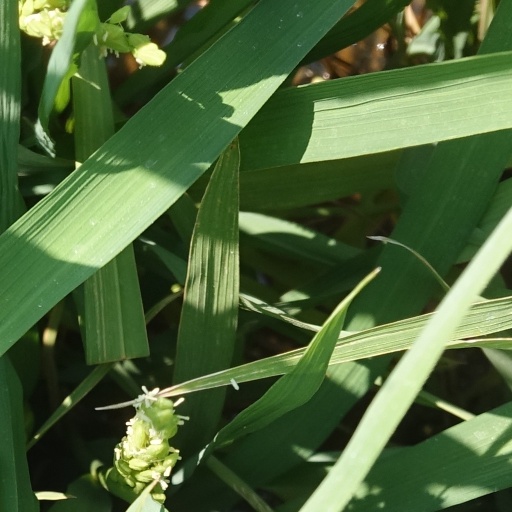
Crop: rice